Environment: real
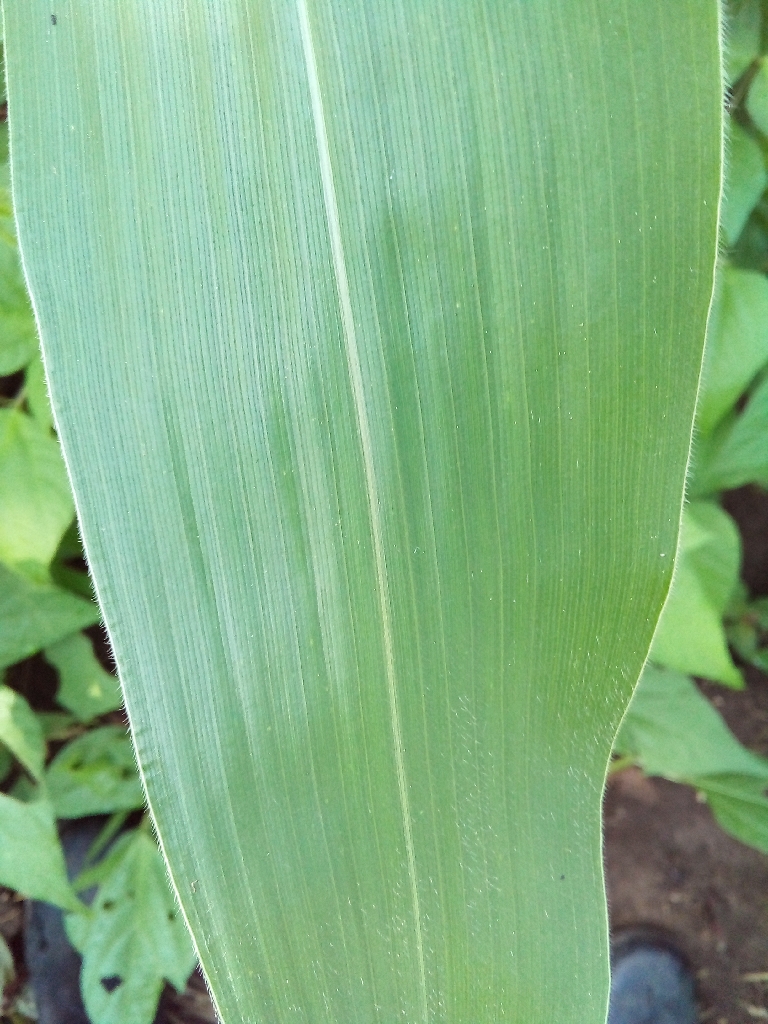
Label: healthy